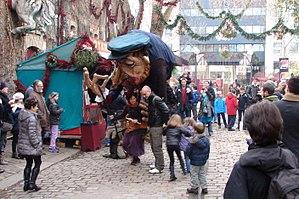
Spectacle vivant du Musée des Arts forains
Le musée des Arts forains est situé dans le quartier de Bercy du 12ᵉ arrondissement de Paris, à l'extrémité sud-est du parc de Bercy. Il présente une collection d’objets du spectacle du 19ᵉ siècle et du 20ᵉ siècle.